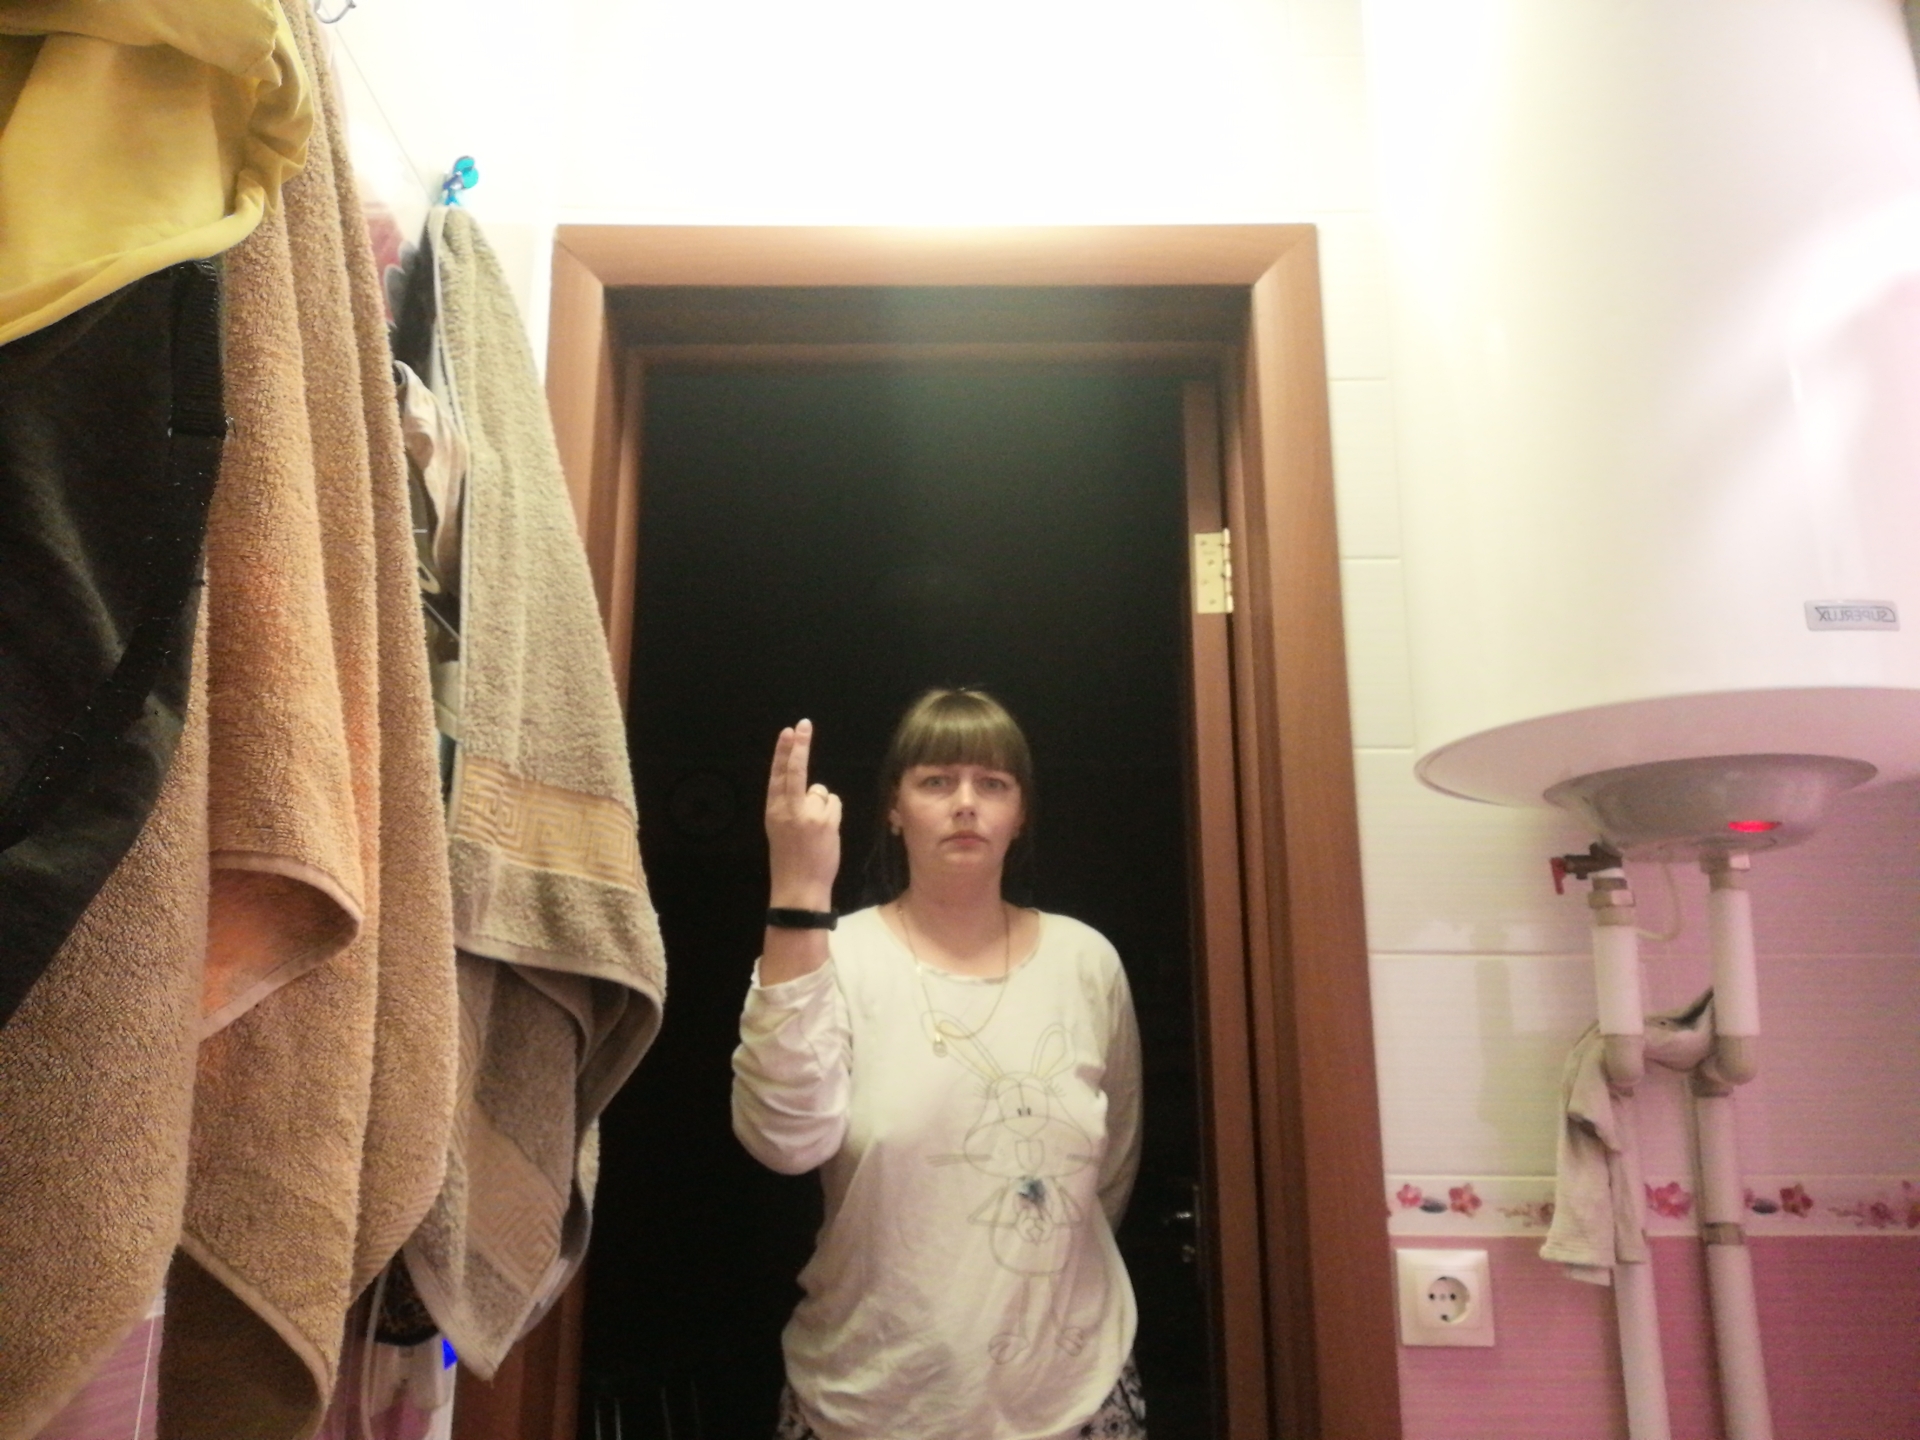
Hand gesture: two_up_inverted